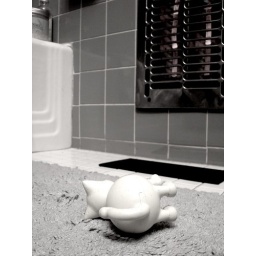
A dog toy, temporarily abandoned, lays near the bathroom heater